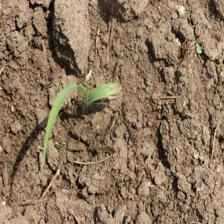
Label: Sorghum